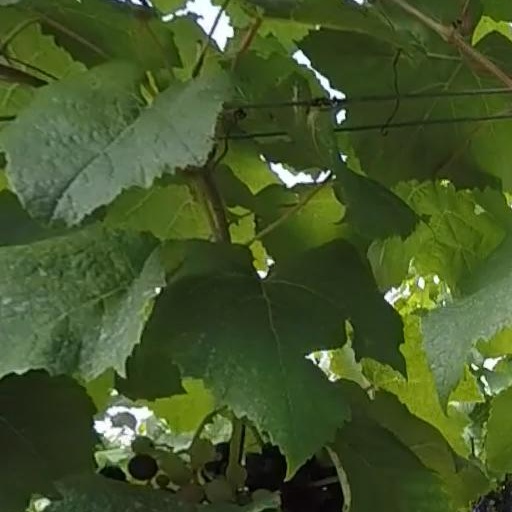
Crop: grape